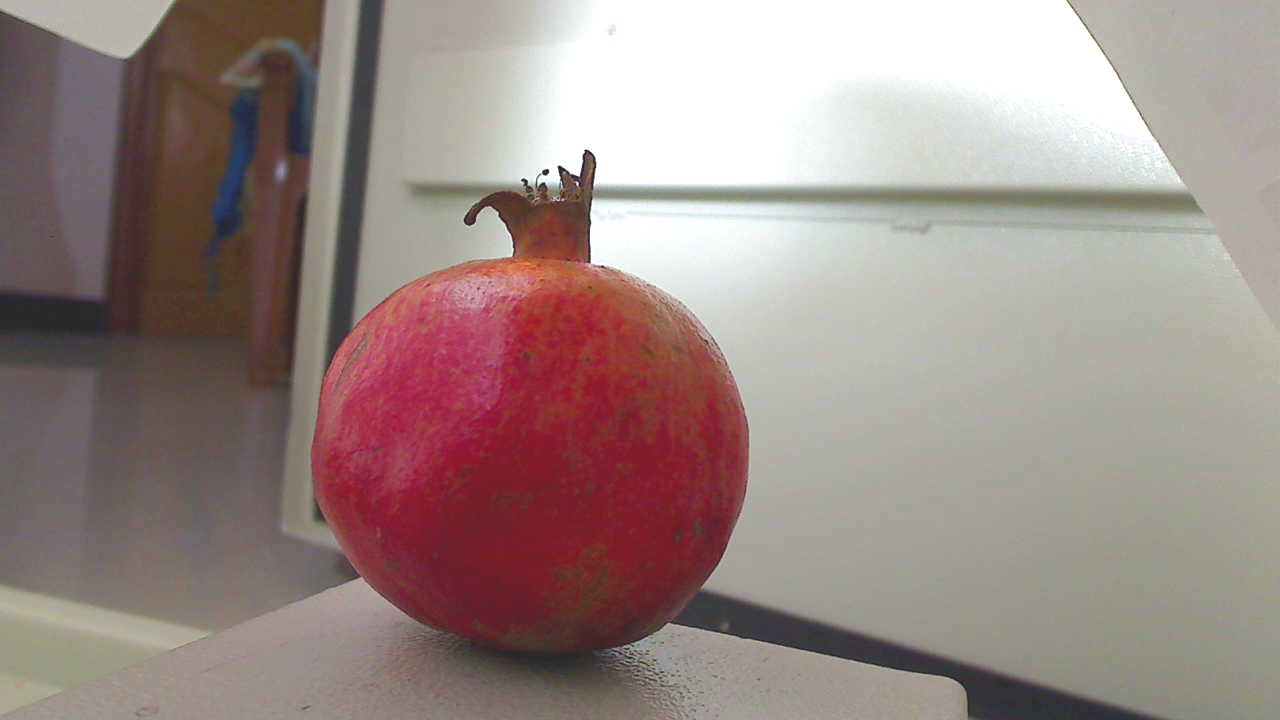
Grade: grade-3
Quality: quality-4